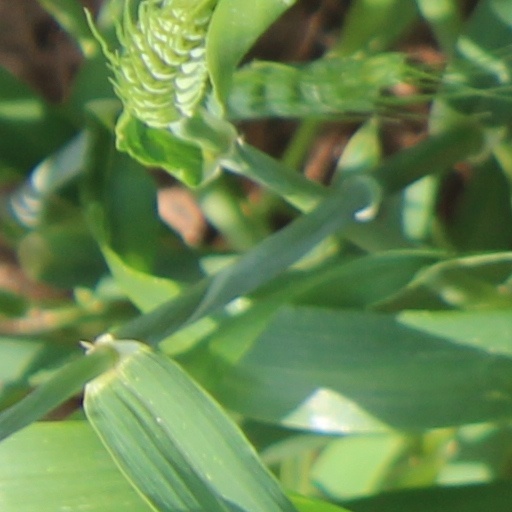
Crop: wheat